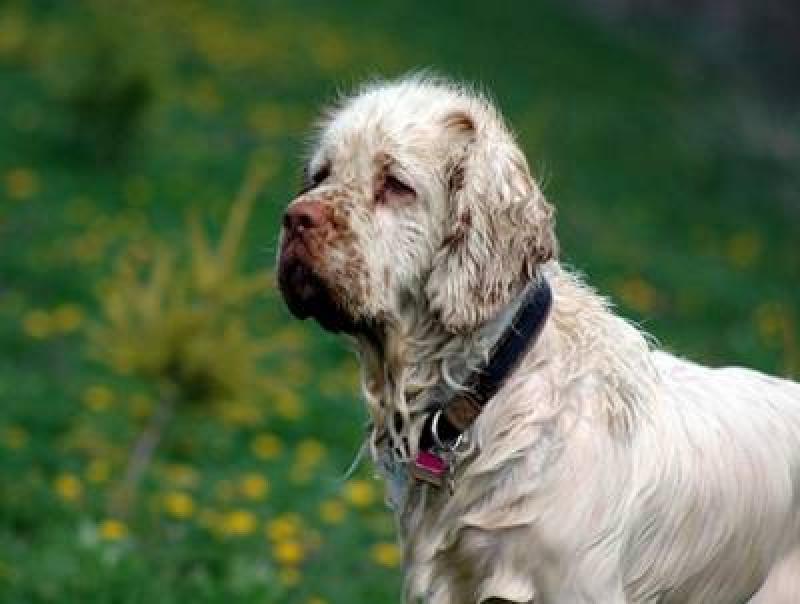
clumber